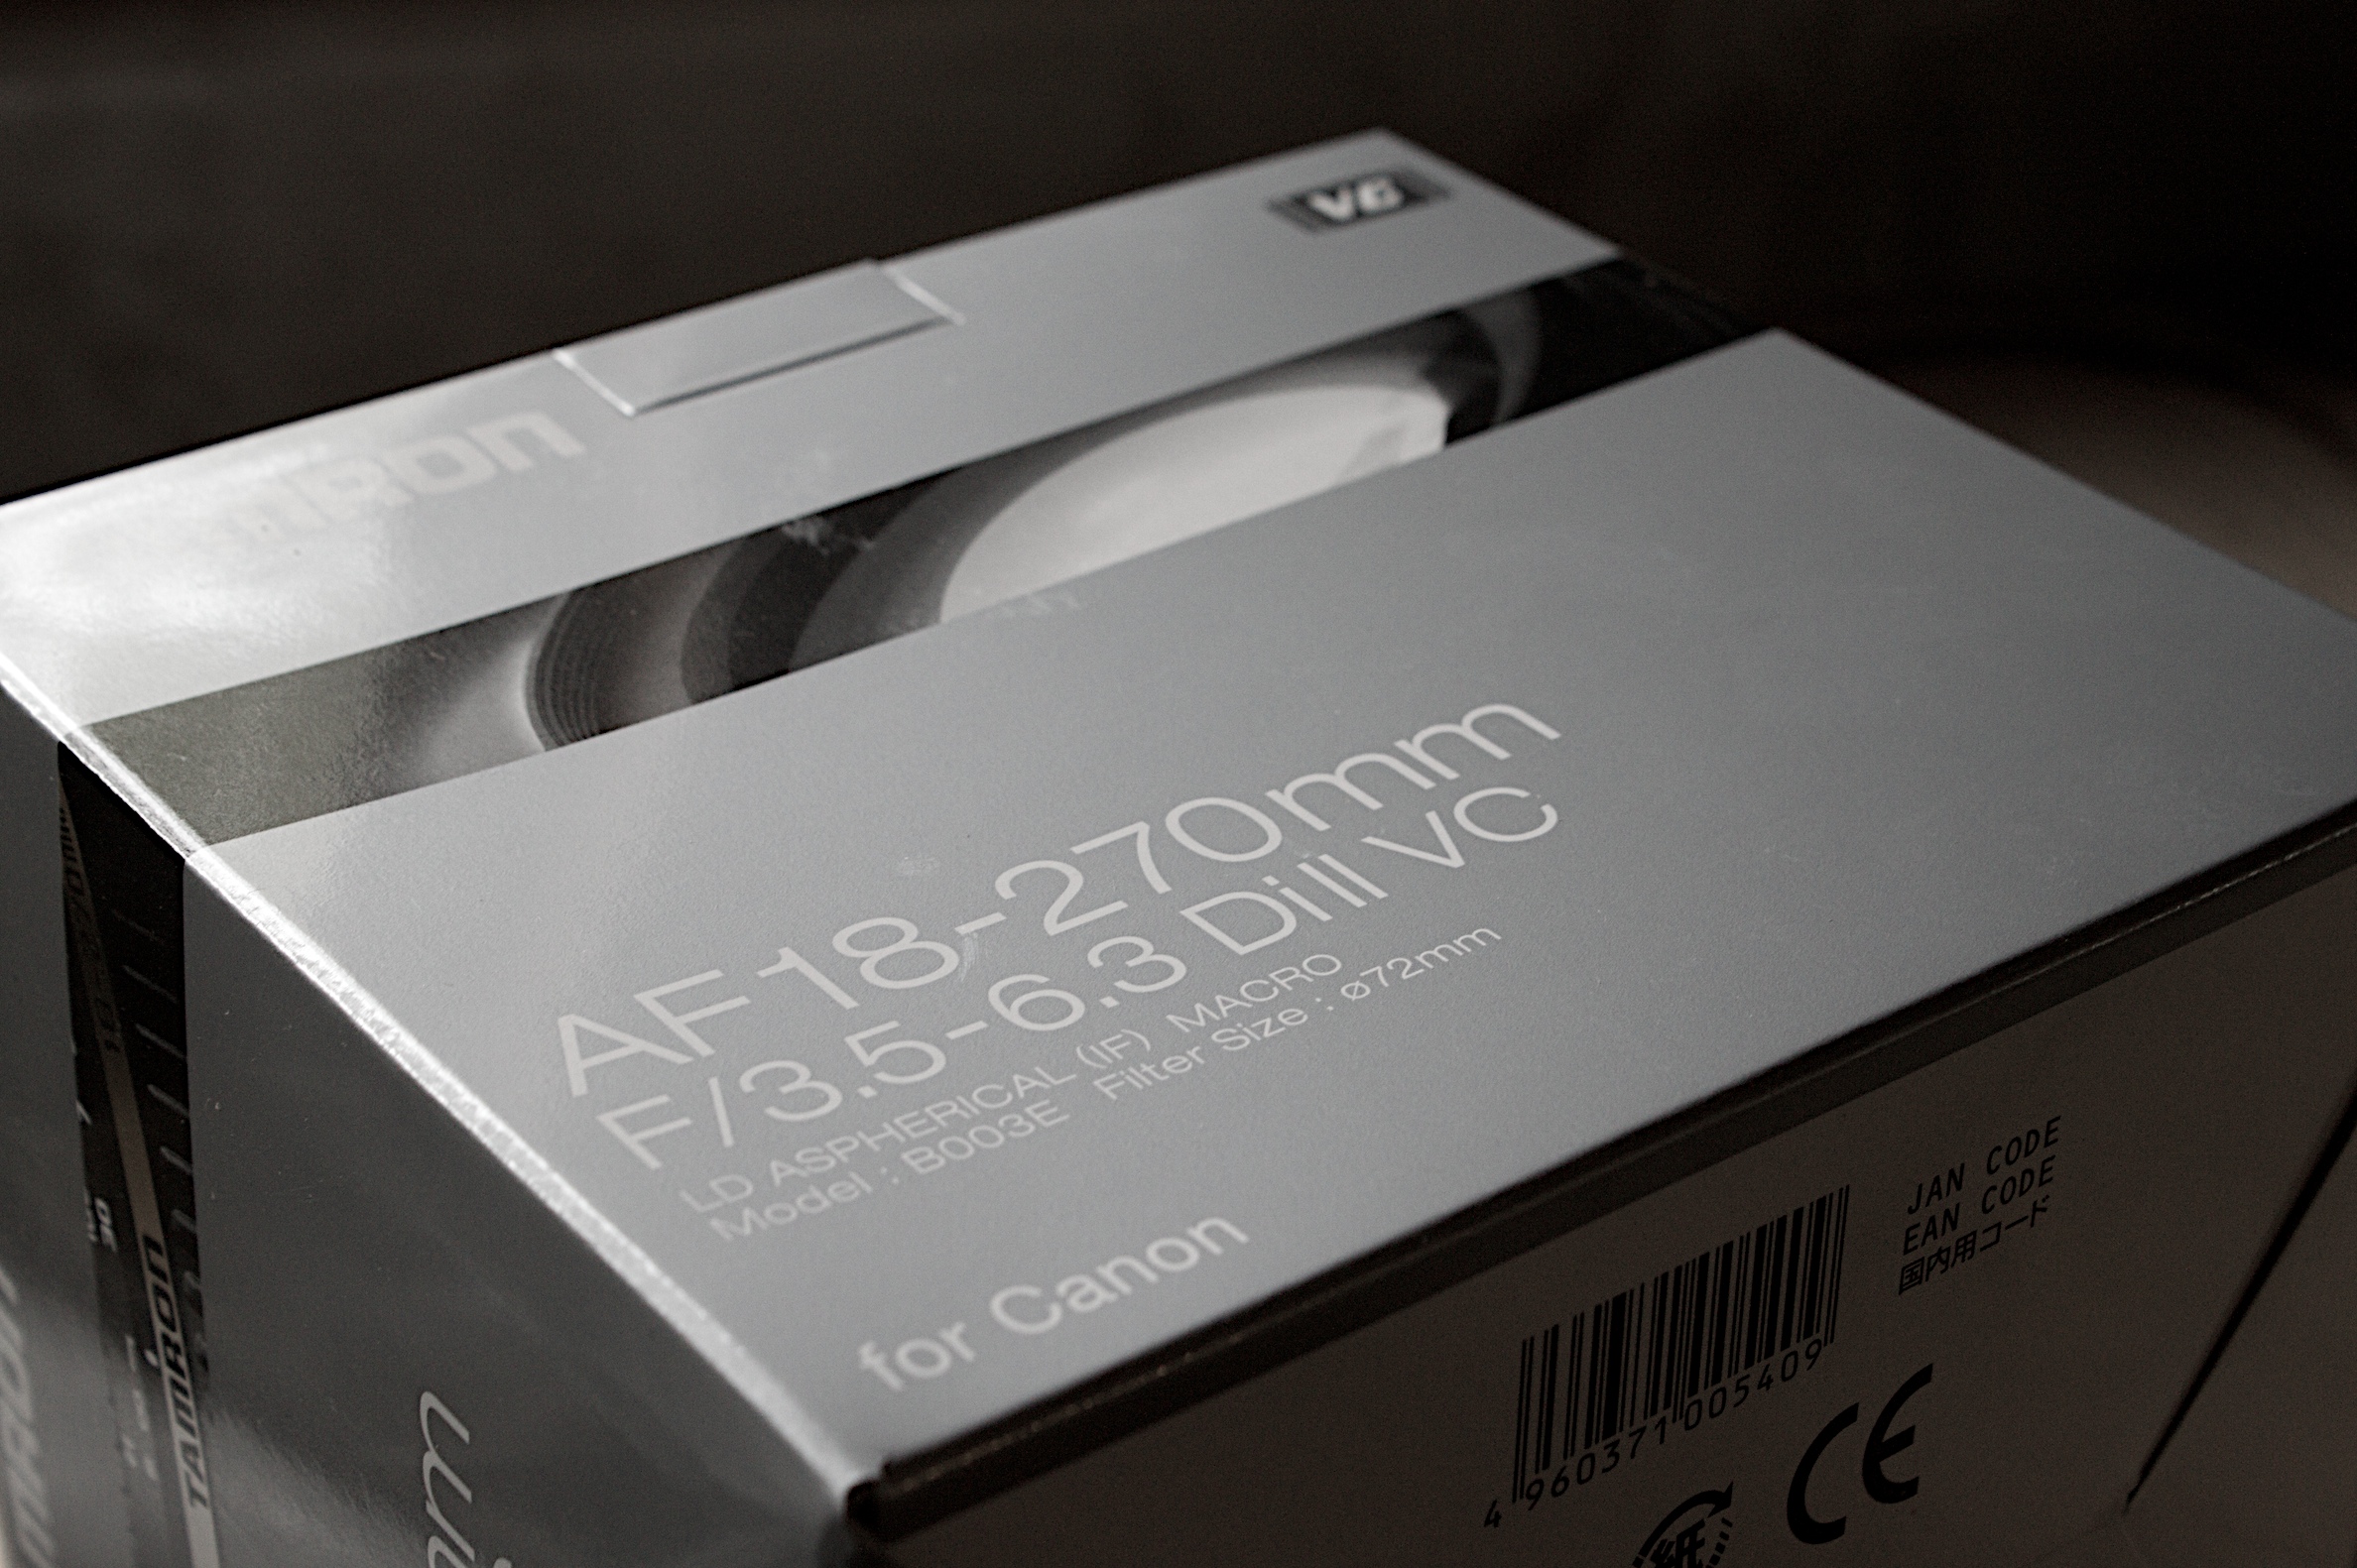
technology, gadget, efs1855mmf3556is